New Zealand Cyclist Corps

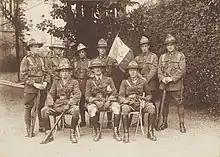
New Zealand Cyclists with the fanion awarded to them by General Berthelot, 1919

In July the cyclists were used for the first time in an offensive role, assaulting the village of Marfaux during the Second Battle of the Marne. The cyclists took 91 casualties during the attack, but captured 100 German prisoners, a battery of 75mm guns and several machine guns. The battalions commanding officer, Charles Evans, was subsequently awarded the French Legion of Honour for this action.